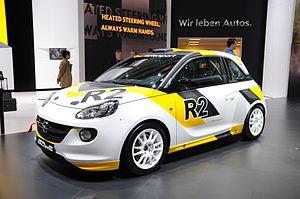
Salon international de l'automobile de Genève 2013